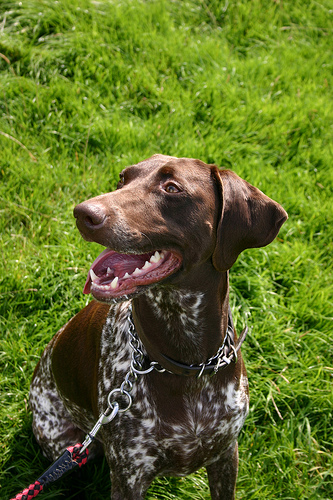
Animal: dog
Breed: german_shorthaired